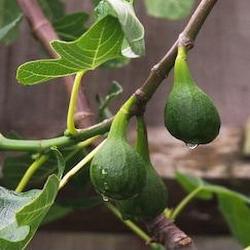
Label: Fig